Luminous paint

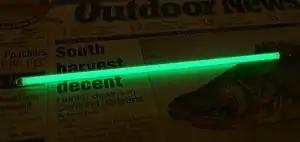
Radioluminescent tritium vials are simply tritium gas-filled, thin glass vials with inner surfaces coated with a phosphor. The "gaseous tritium light source" vial shown here is brand new.

Radioluminescent paint was invented in 1908 by Sabin Arnold von Sochocky and originally incorporated radium-226. Radium paint was widely used for 40 years on the faces of watches, compasses, and aircraft instruments, so they could be read in the dark. Radium is a radiological hazard, emitting gamma rays that can penetrate a glass watch dial and into human tissue. During the 1920s and 1930s, the harmful effects of this paint became increasingly clear. A notorious case involved the "Radium Girls", a group of women who painted watchfaces and later suffered adverse health effects from ingestion, in many cases resulting in death. In 1928, Dr von Sochocky himself died of aplastic anemia as a result of radiation exposure. Thousands of legacy radium dials are still owned by the public and the paint can still be dangerous if ingested in sufficient quantities, which is why it has been banned in many countries.